Frances Douglas, Lady Douglas

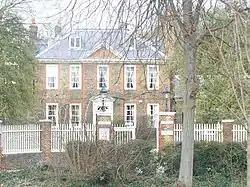
Douglas House viewed from Petersham Avenue, Petersham, London

She was the daughter of Francis Scott, Earl of Dalkeith, and his wife the former Lady Caroline Campbell, who took the courtesy title of Countess of Dalkeith. Born three months after her father's death, she was reportedly shown little affection by her mother, who appeared "insensible to her merits", according to her own sister, Lady Mary Coke. A portrait of Lady Frances with her brothers was painted by Sir Joshua Reynolds in about 1758, and is thought to be the same work held by the National Gallery of Scotland.